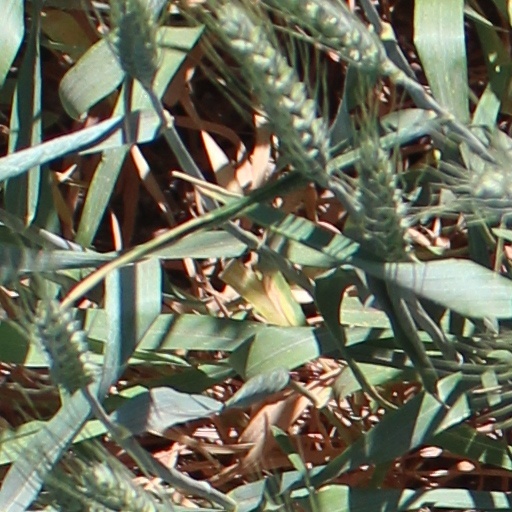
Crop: wheat